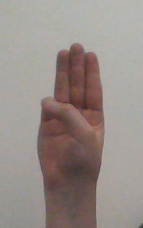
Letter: thaa